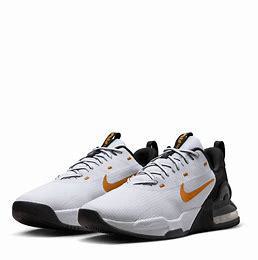
Brand: Nike
Model: Air Max Alpha 5